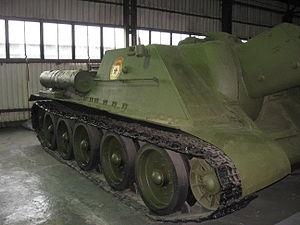
Le SU-122 était un canon automoteur utilisé par l'URSS lors de la Grande Guerre patriotique.
La Garde soviétique est un ensemble d'unités militaires d'élite au sein des forces armées soviétiques. Ces unités, à l'origine « comme les autres », recevaient à titre honorifique le qualificatif « de la Garde » faisant suite à des actions d'éclat au cours de la Seconde Guerre mondiale.